Bay Islands Department

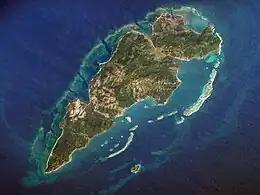
Island of Guanaja

Guanaja is the second largest island and is even more mountainous than Roatán. Geographically it features a series of hills, the highest of which rises to over 350 m above sea level, which is the highest elevation present in the Bay Islands. Alluvial plains characterize the areas between the hills.